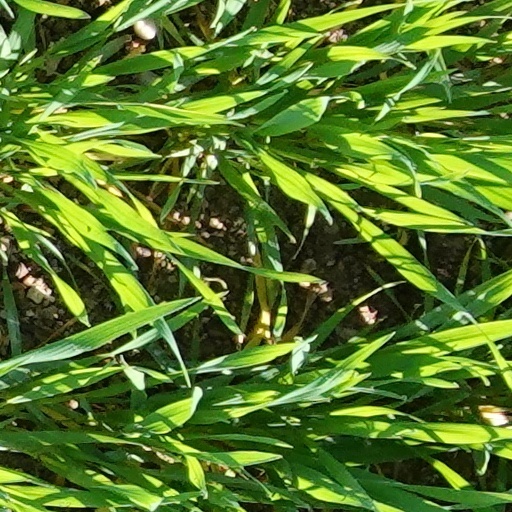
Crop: wheat